Deir ez-Zor

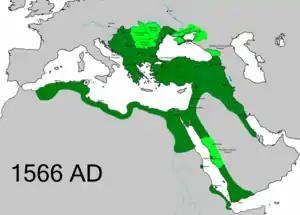
The extent of the Ottoman Empire in 1566, upon the death of Suleiman the Magnificent

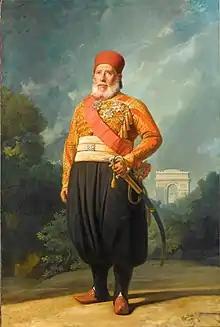
Ibrahim Pasha, the ruler of Syria (1831–1840)

The first Ottoman era extended from the date the Ottomans entered Syria in 1517 until 1864, where the Ottomans found Deir Ez-Zor a small town on the upper Euphrates and chose it as a center for their employees and settled in some of tribal sheikhs to protect the trade route between Aleppo and Baghdad and The tribe members began to visit it to communicate the men of power and buy their needs.